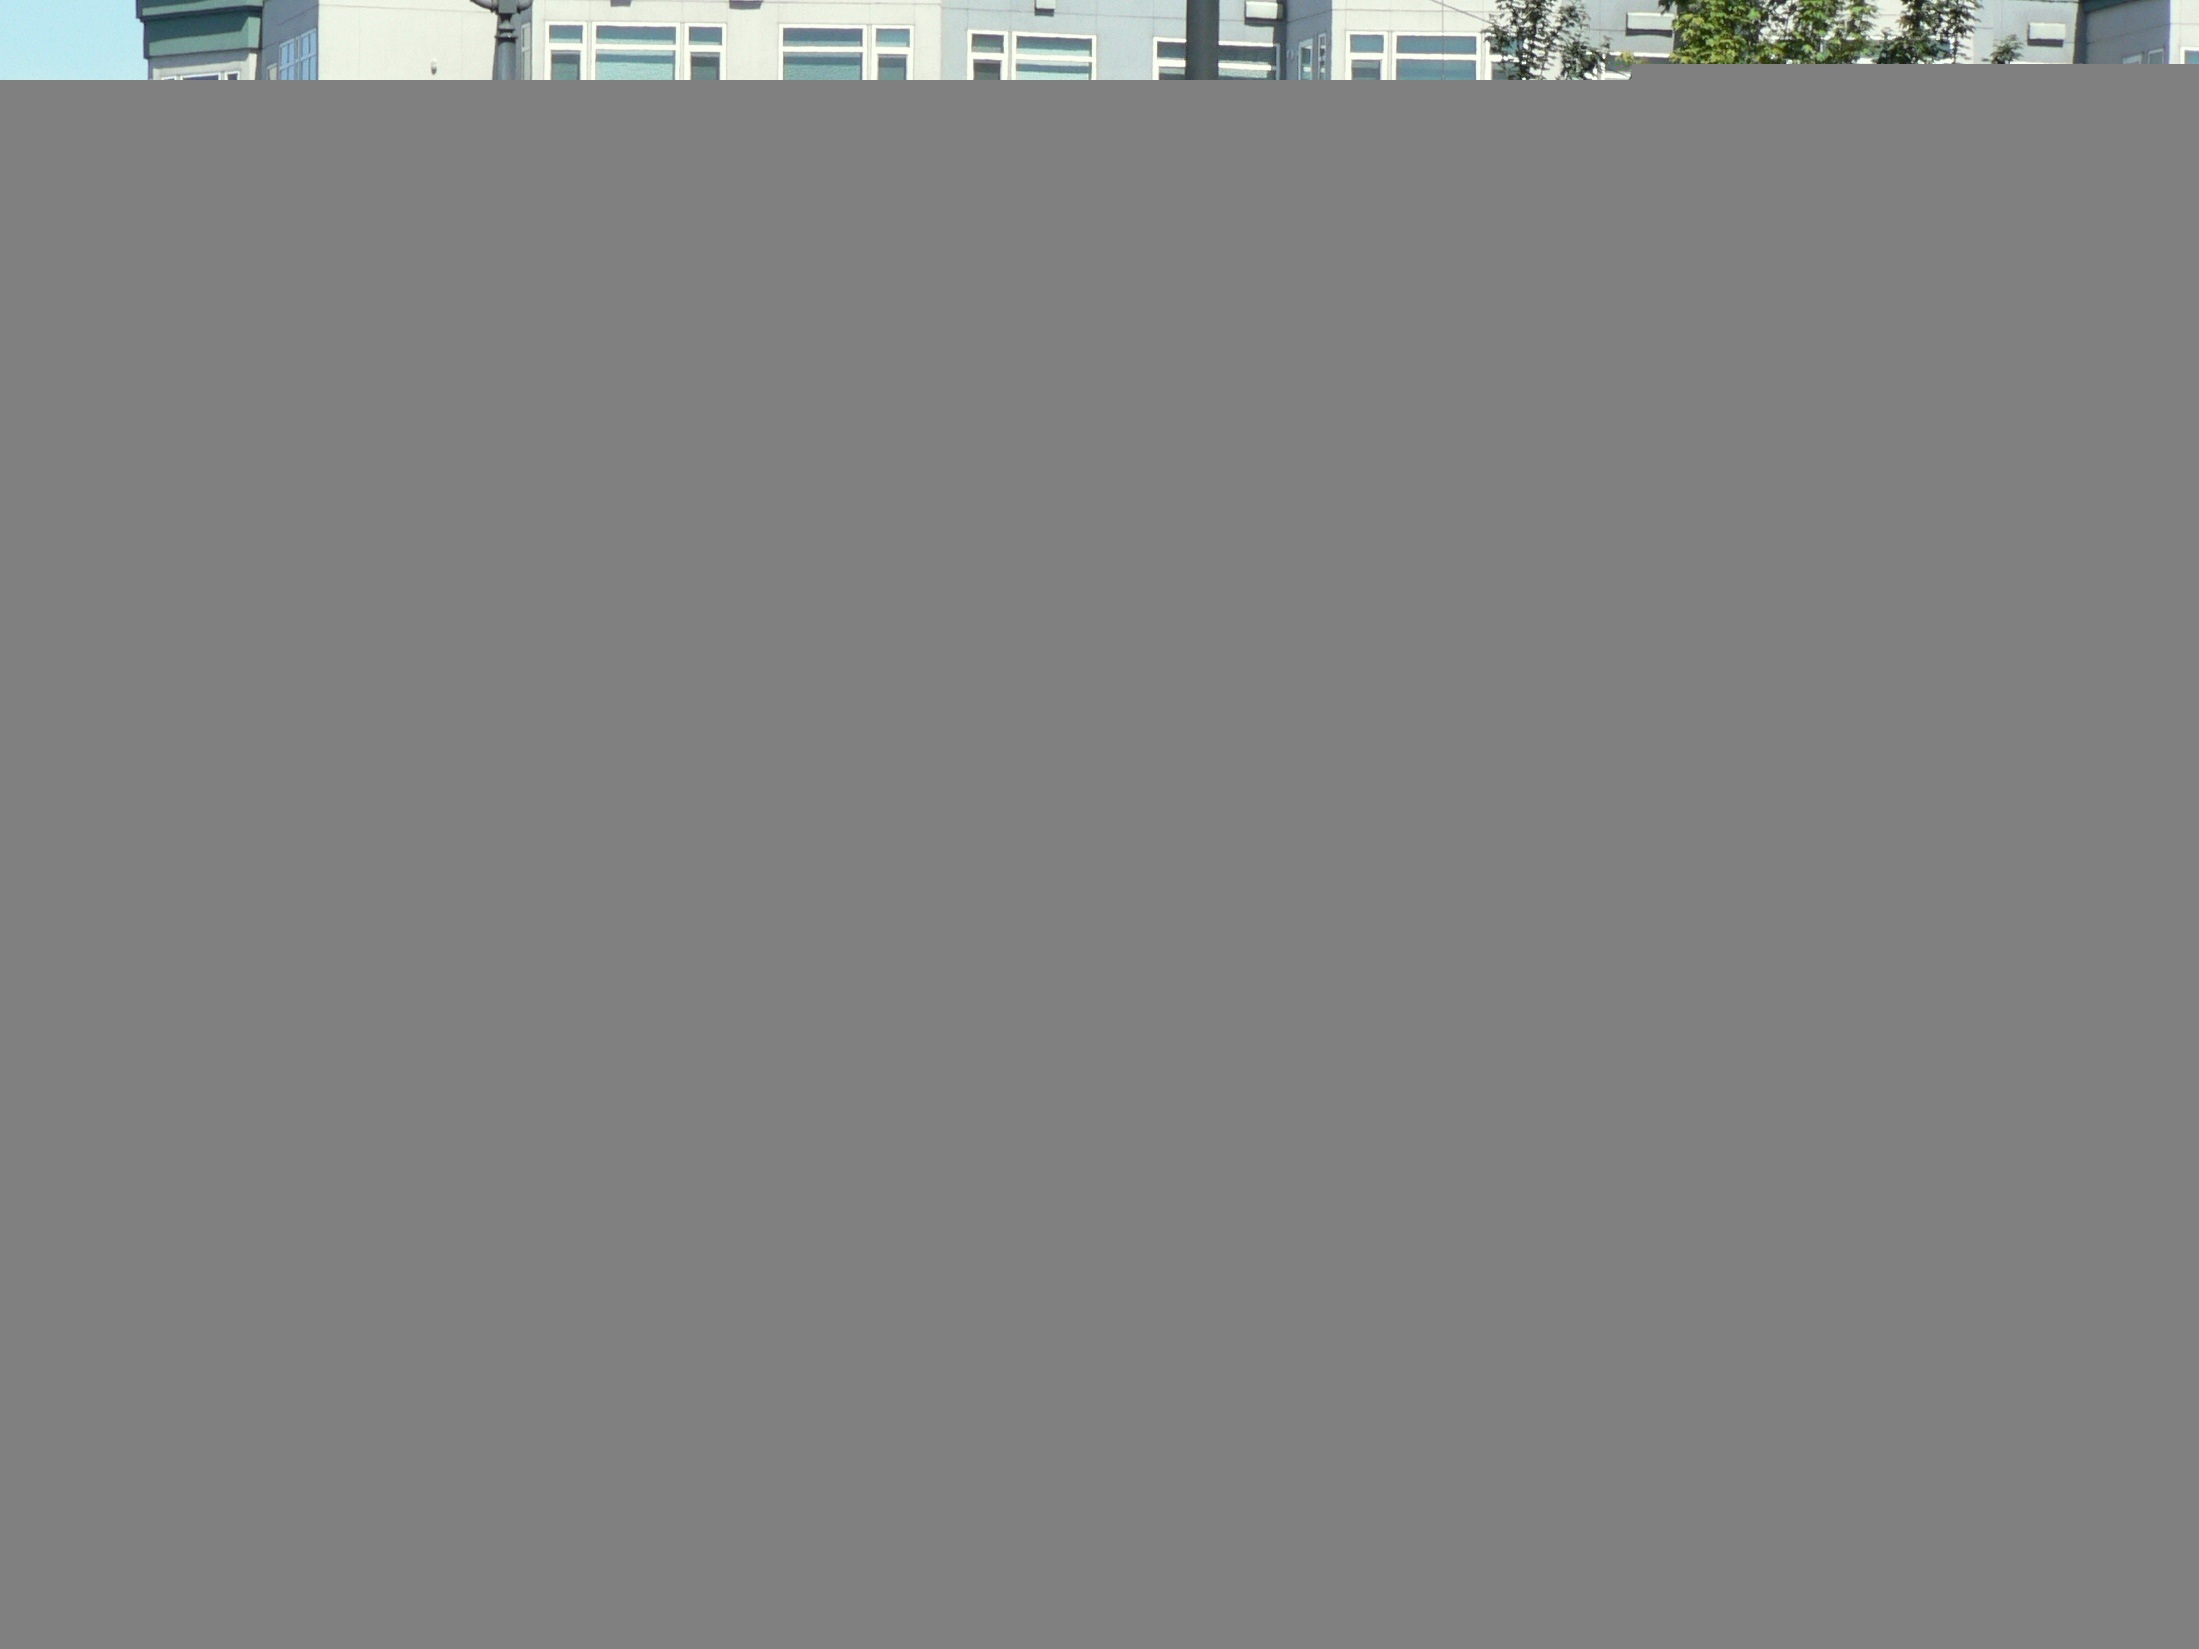
street, city, transport, vehicle, public transport, bus, veteran, school bus, land vehicle, mode of transport, metropolitan area, tour bus service